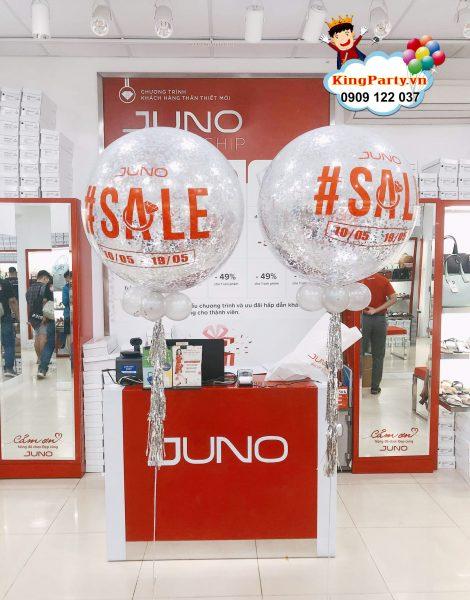
có hai quả bóng bay ở phía trước của quầy hàng